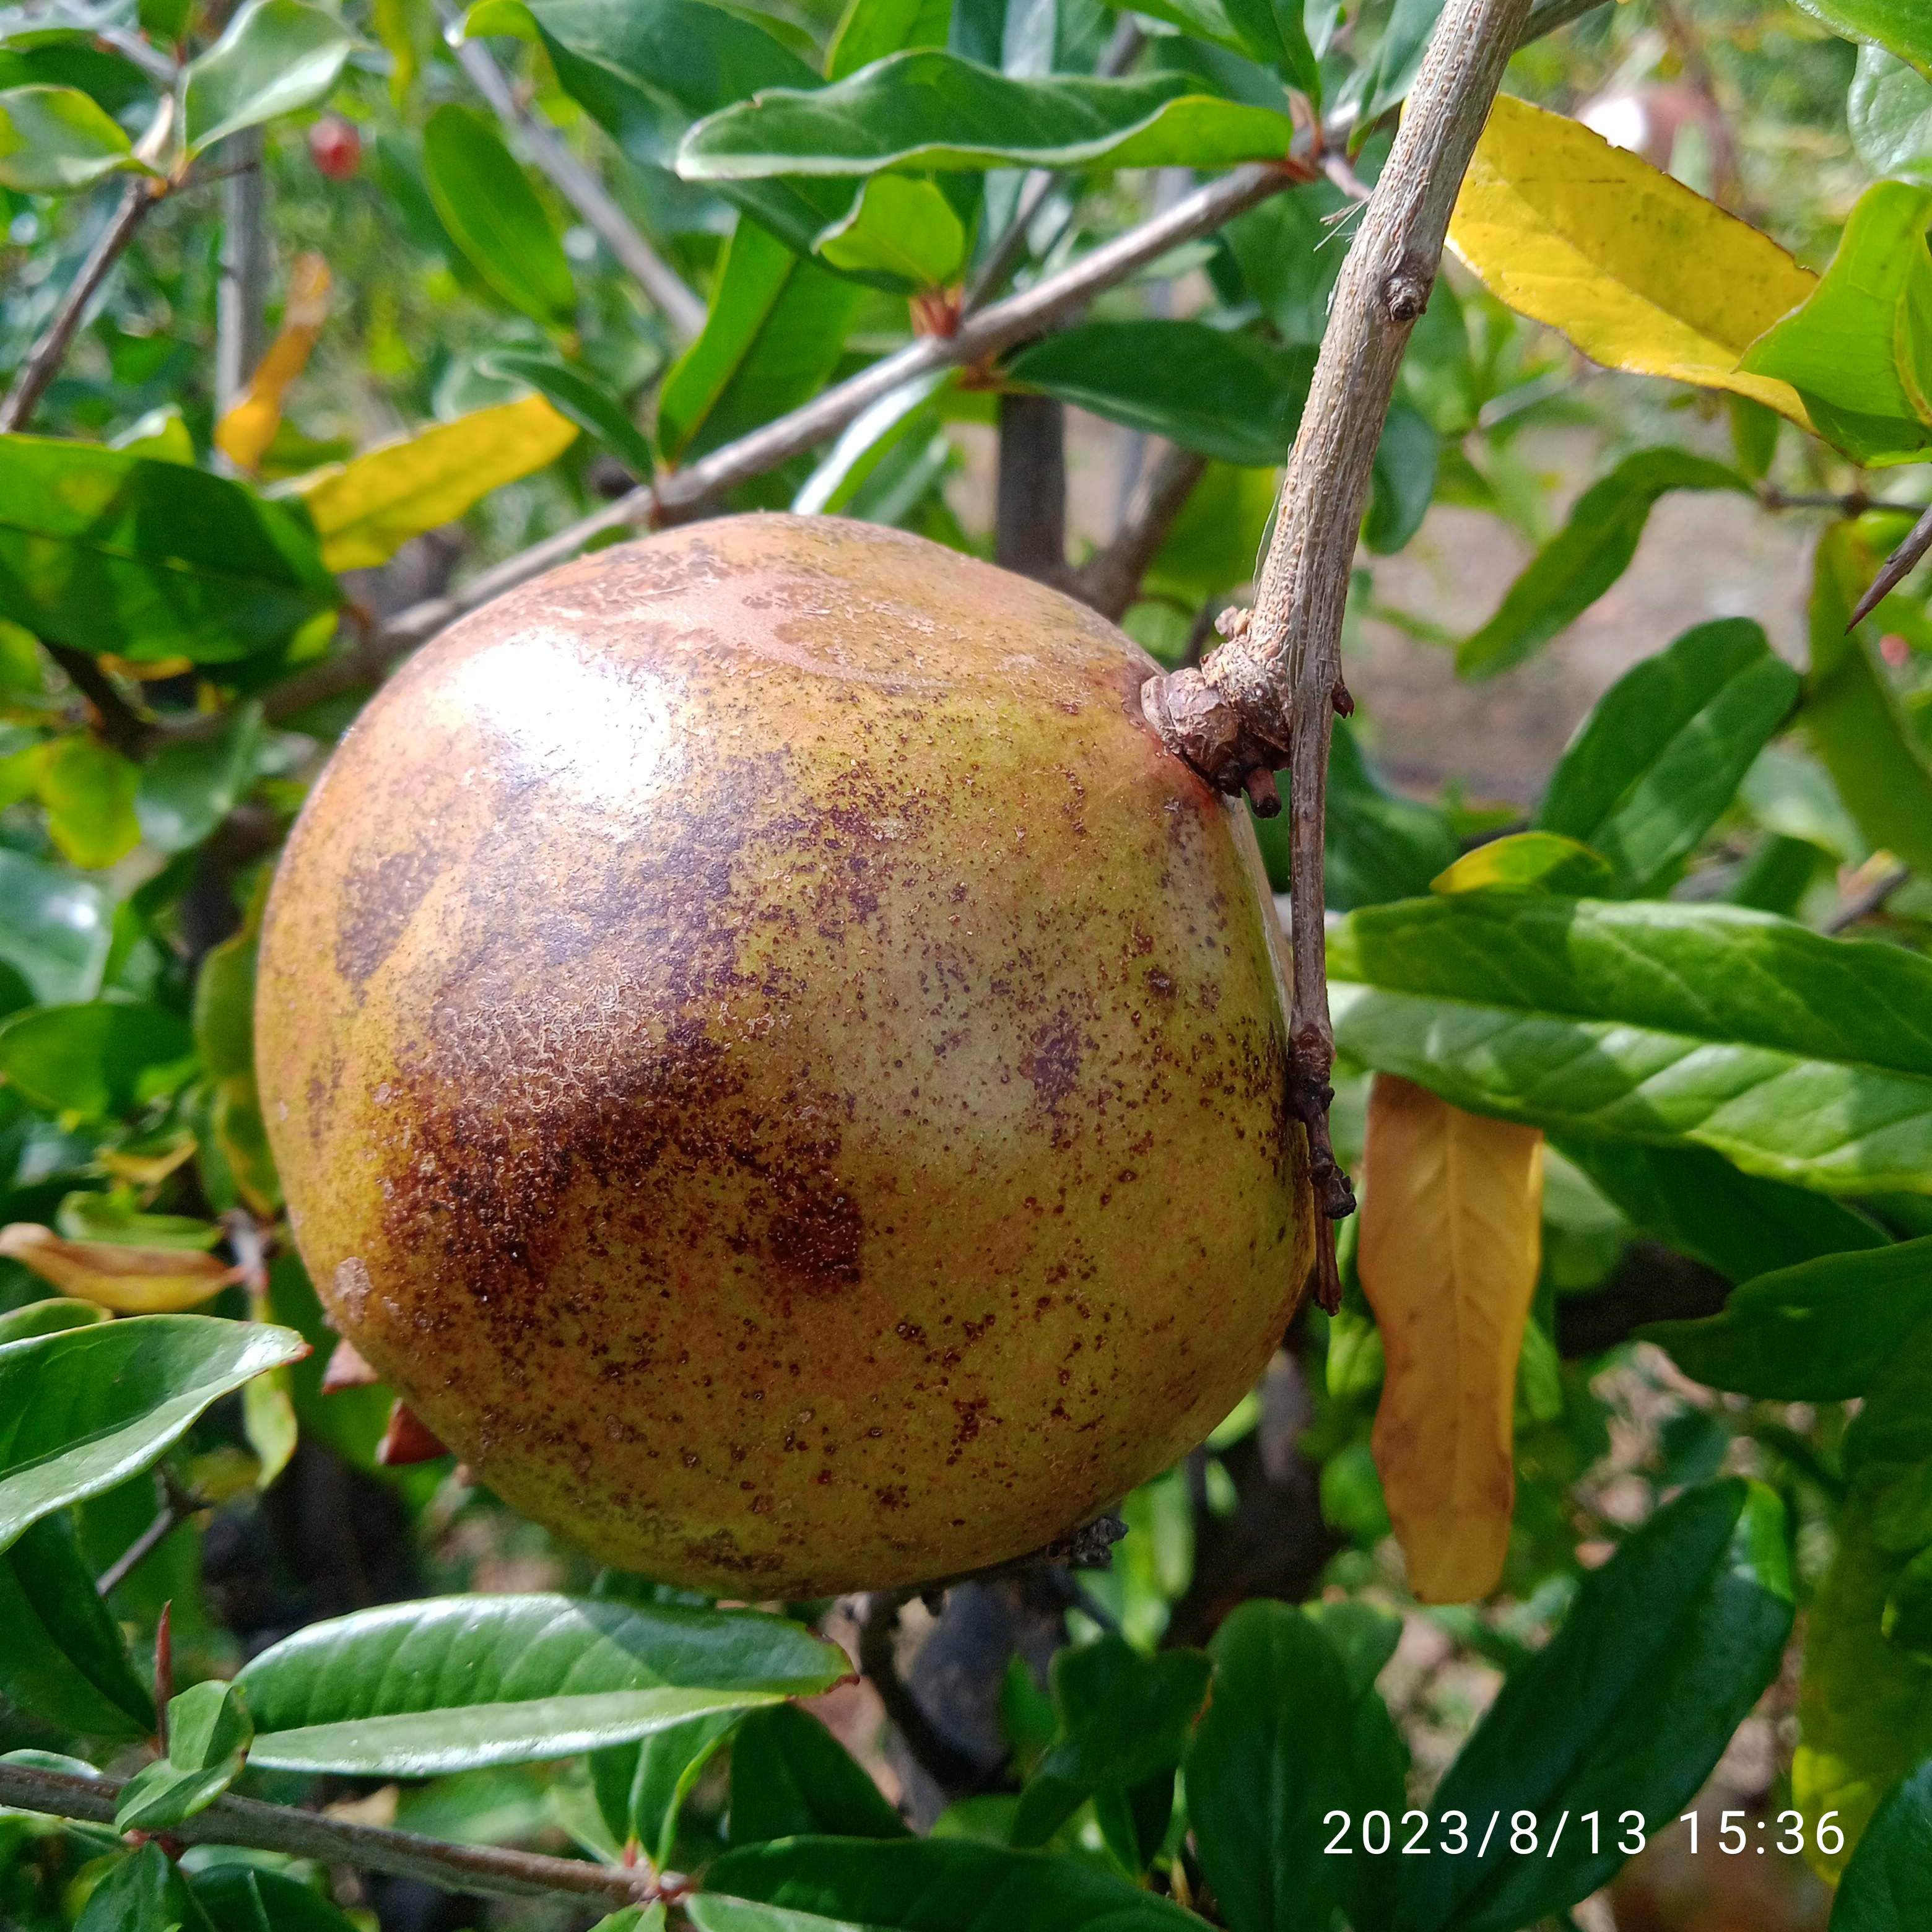
Label: Cercospora